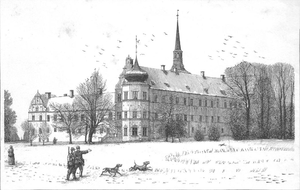
Brahetrolleborg
Brahetrolleborg i 1870'erne
Brahetrolleborg, Hovedsædet i Baroniet Brahetrolleborg, hed oprindelig Holmekloster og var anlagt 1170 af Cisterciensere. Af den gamle Klosterbygning er kun den vestlige Fløj tilbage, den østlige opførtes af Kai Rantzau 1620. Hele Hovedbygningen blev restaureret og udvidet ca. 1870. Efter Reformationen var klosteret inddraget under Kronen, indtil Frederik II 1568 solgte Gaarden til Henrik Rantzau, der kaldte den Rantzauholm. Af senere Ejere kan nævnes den bekendte Kai Lykke og Fru Birgitte Trolle, Enke efter Mandrup Brahe, som 1672 fik oprettet Baroniet Brahetrolleborg. Siden 1722 tilhærer Godset Slægten Reventlow.
Brahetrolleborg er et cistercienserkloster, som er kendt fra 1172 som Holmekloster. Det blev kaldt Rantzausholm i 1568 og Brahetrolleborg fra 1667. Gården ligger i Brahetrolleborg Sogn, Sallinge Herred, Faaborg-Midtfyn Kommune. Hovedbygningen er opført i 1400-tallet, om- og tilbygget i 1585, 1620, 1768, 1868, 1871, 1919 og 1921.